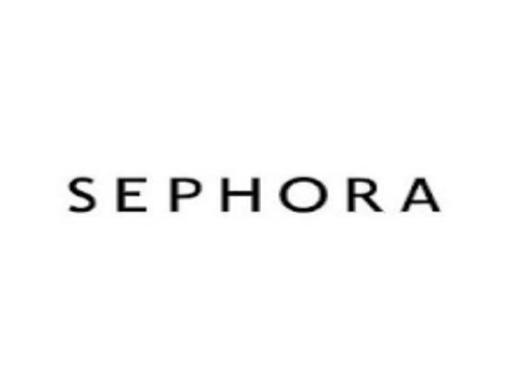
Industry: Necessities